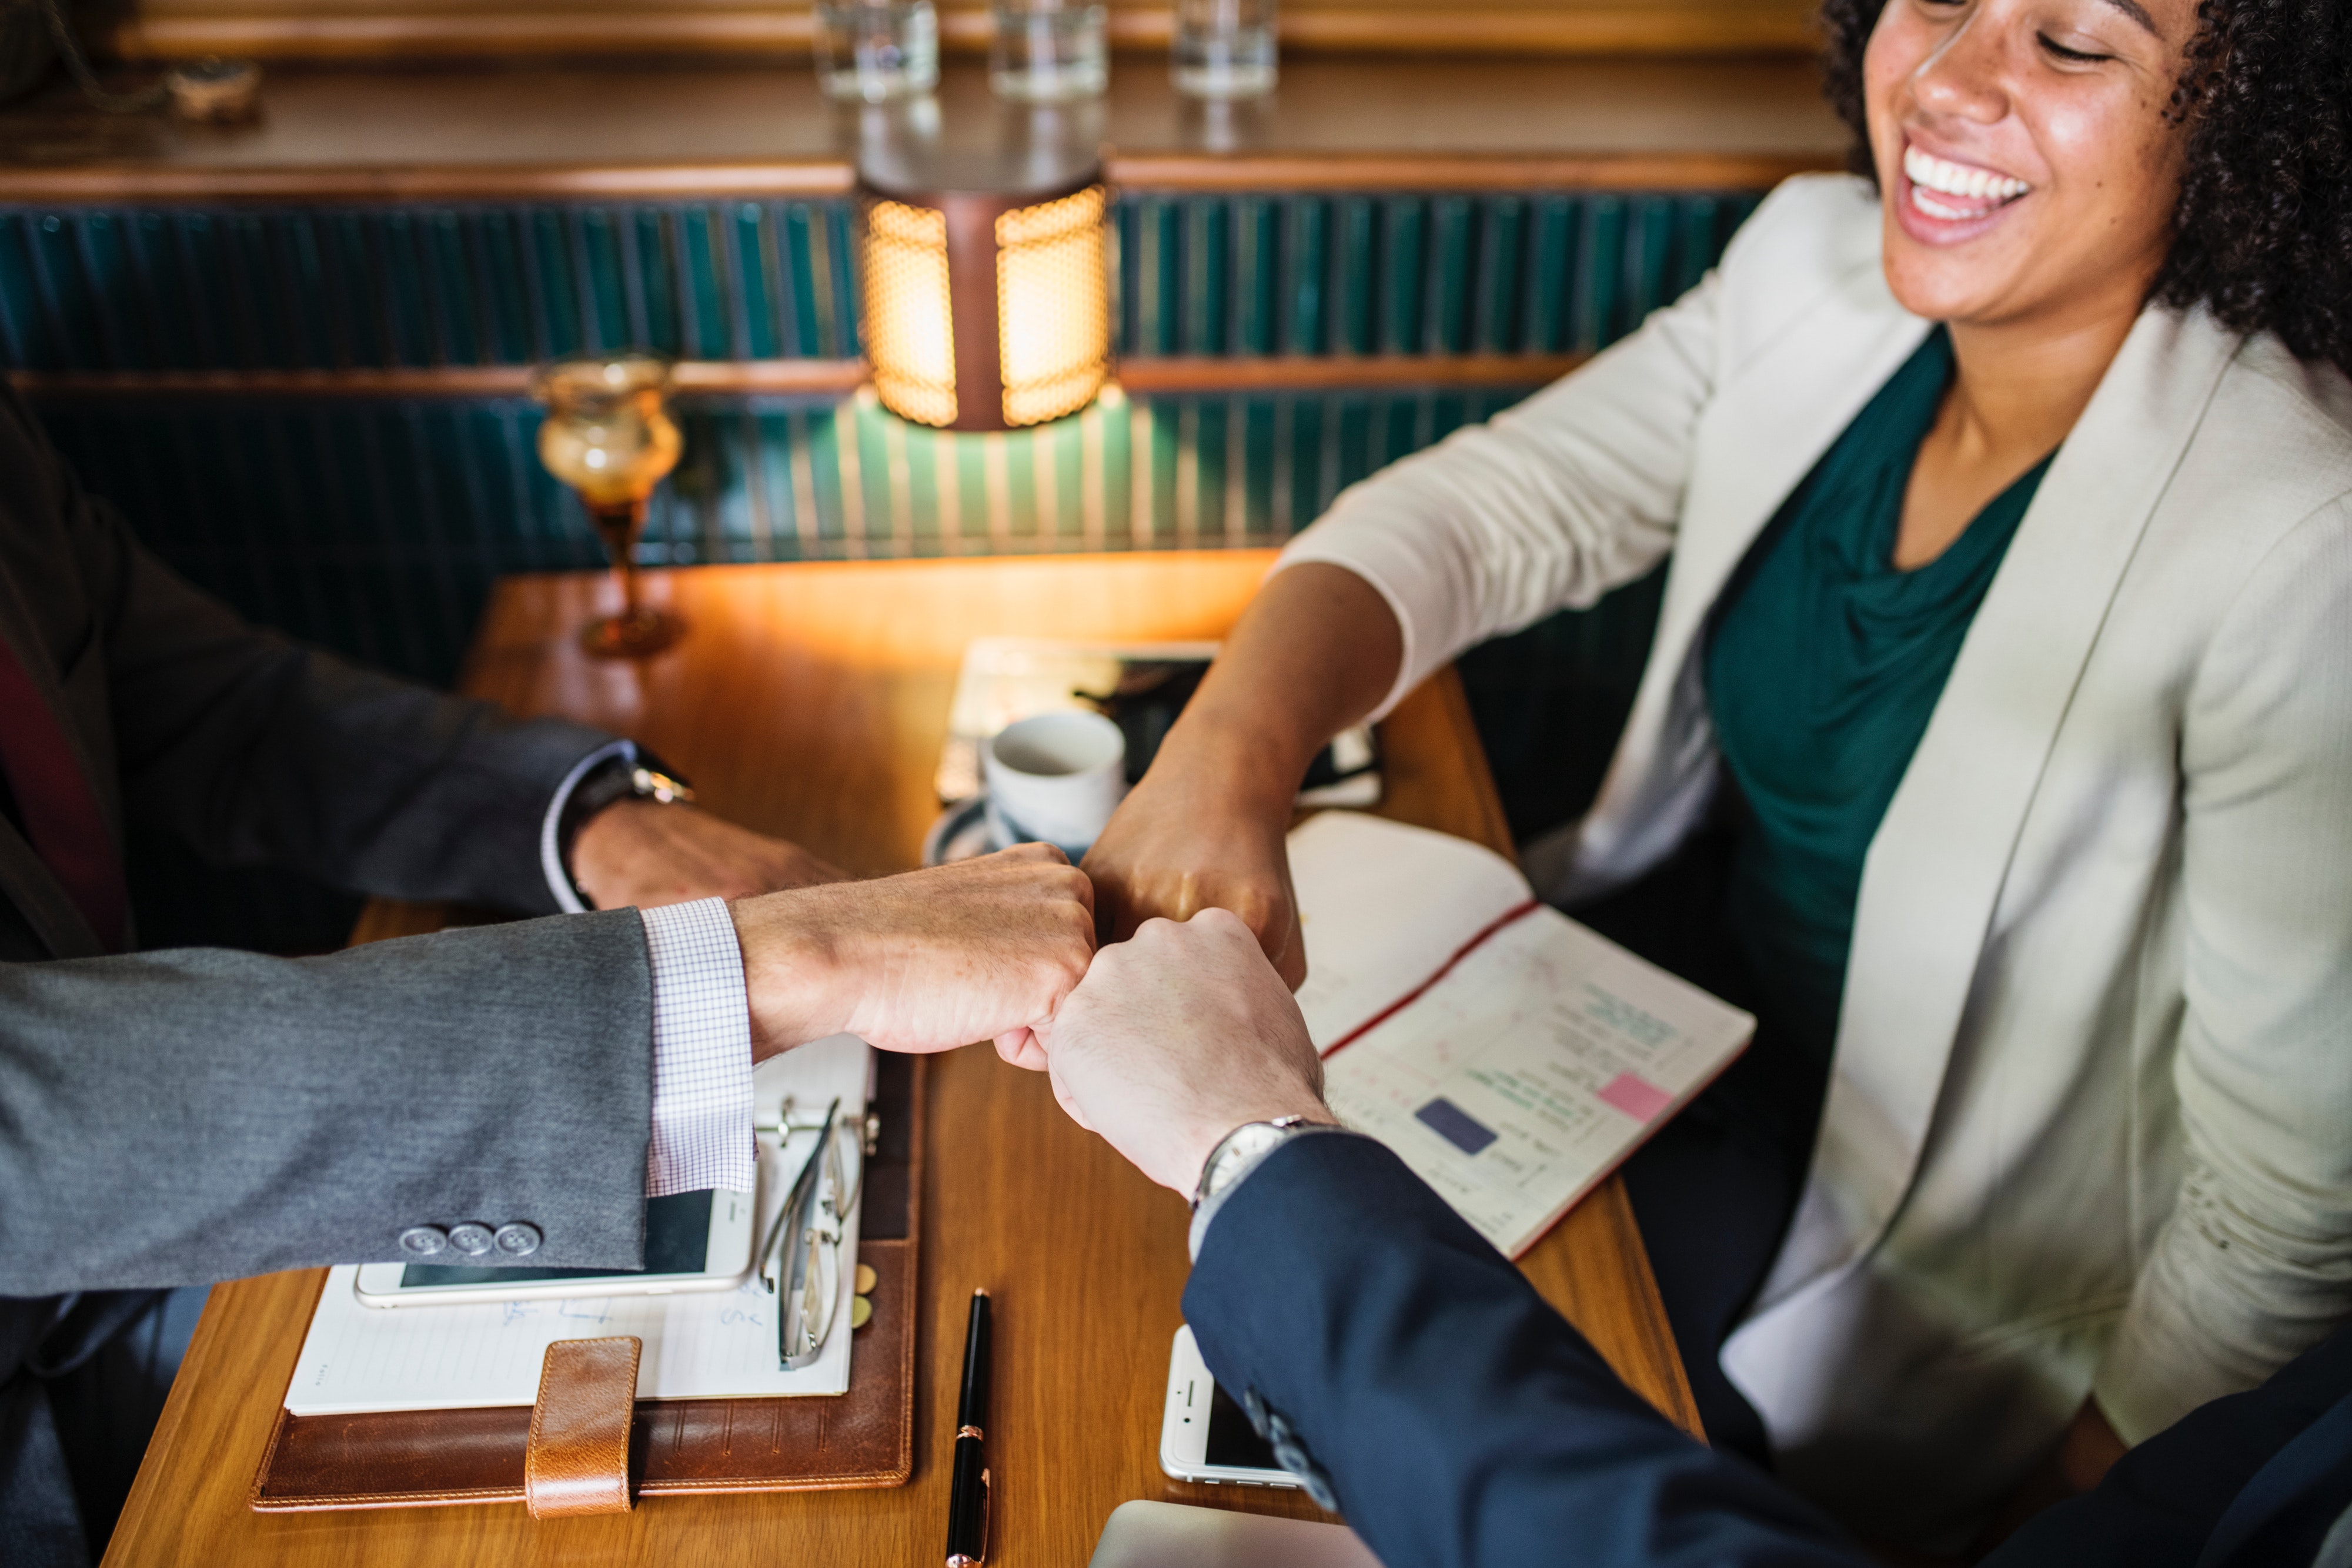
hand